Pagan kingdom

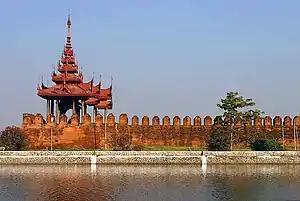
Design of 19th century Mandalay Palace followed its Pagan era predecessors

Whatever the origin of the Burmese alphabet may be, writing in Burmese was still a novelty in the 11th century. A written Burmese language became dominant in court only in the 12th century. For much of the Pagan period, written materials needed to produce large numbers of literate monks and students in the villages simply did not exist. According to Than Tun, even in the 13th century, "the art of writing was then still in its infancy with the Burmans". Manuscripts were rare and extremely costly. As late as 1273, a complete set of the "Tripiṭaka" cost 3000 "kyats" of silver, which could buy over 2000 hectares of paddy fields. Literacy in Burmese, not to mention Pali, was the effective monopoly of the aristocracy and their monastic peers.